Koblenz

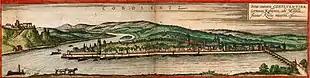
Koblenz in the 16th century

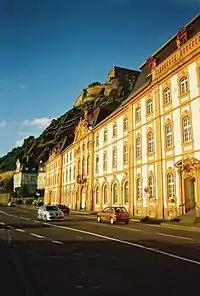
Ehrenbreitstein Fortress in the background

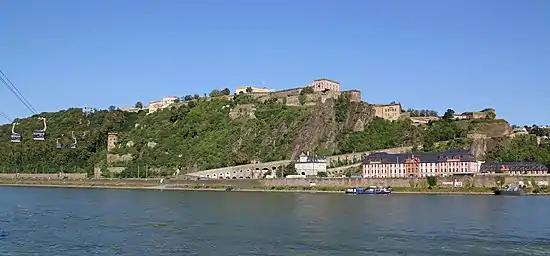
Ehrenbreitstein Fortress as seen from Koblenz

Around 1000 BC, early fortifications were erected on the Festung Ehrenbreitstein hill on the opposite side of the Rhine. In 55 BC, Roman troops commanded by Julius Caesar reached the Rhine and built a bridge between Koblenz and Andernach. About 9 BC, the "Castellum apud Confluentes" was one of the military posts established by Drusus.